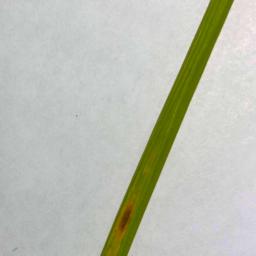
Label: Rice___Brown_Spot